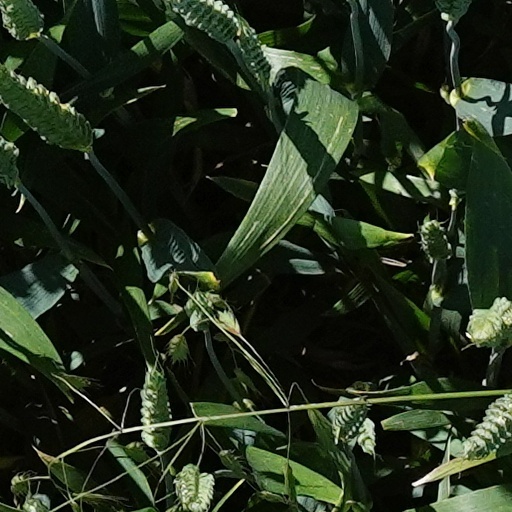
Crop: wheat